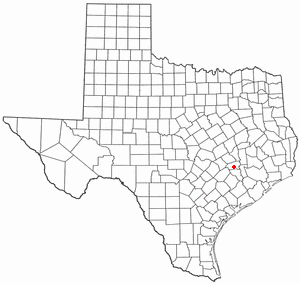
Brenham
Brenhams beliggenhed i Texas
Brenham er en amerikansk by og administrativt centrum for det amerikanske county Washington County i staten Texas. I 2000 havde byen et indbyggertal på 16.147.